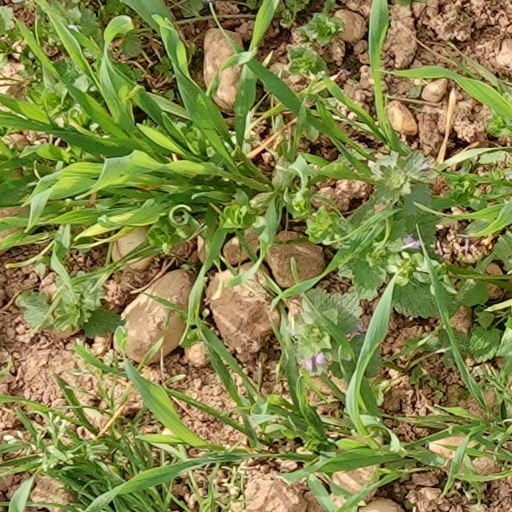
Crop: wheat